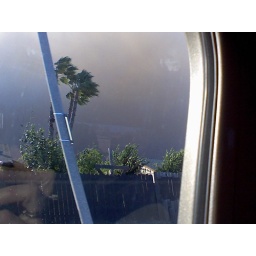
smoke clouds as seen monday morning in escondido - see the palm trees BLOW